Danilova (crater)

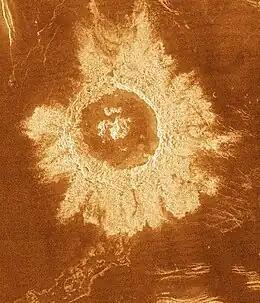
"Magellan" radar image

Danilova is an impact crater on Venus. It was named in 1991 after the Russian ballet dancer Maria Danilova.